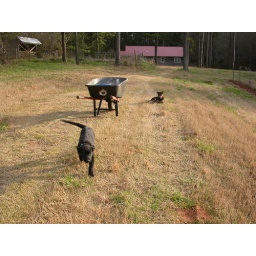
View from beside the main field to the house